Viktor Simov

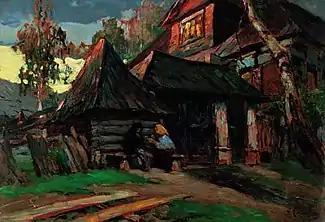
Design for the opera, "Khovanshchina"

In 1924, he designed sets depicting Mars, for the groundbreaking science-fiction film, "Aelita", by Yakov Protazanov. The following year, he also served as an artist, under the direction of Ivan Stepanov, for "The Stationmaster", a dramatic film based on a story by Alexander Pushkin. Later that same year, he returned to the Art Theatre, where he would stay until his death in 1935, aged seventy-seven.